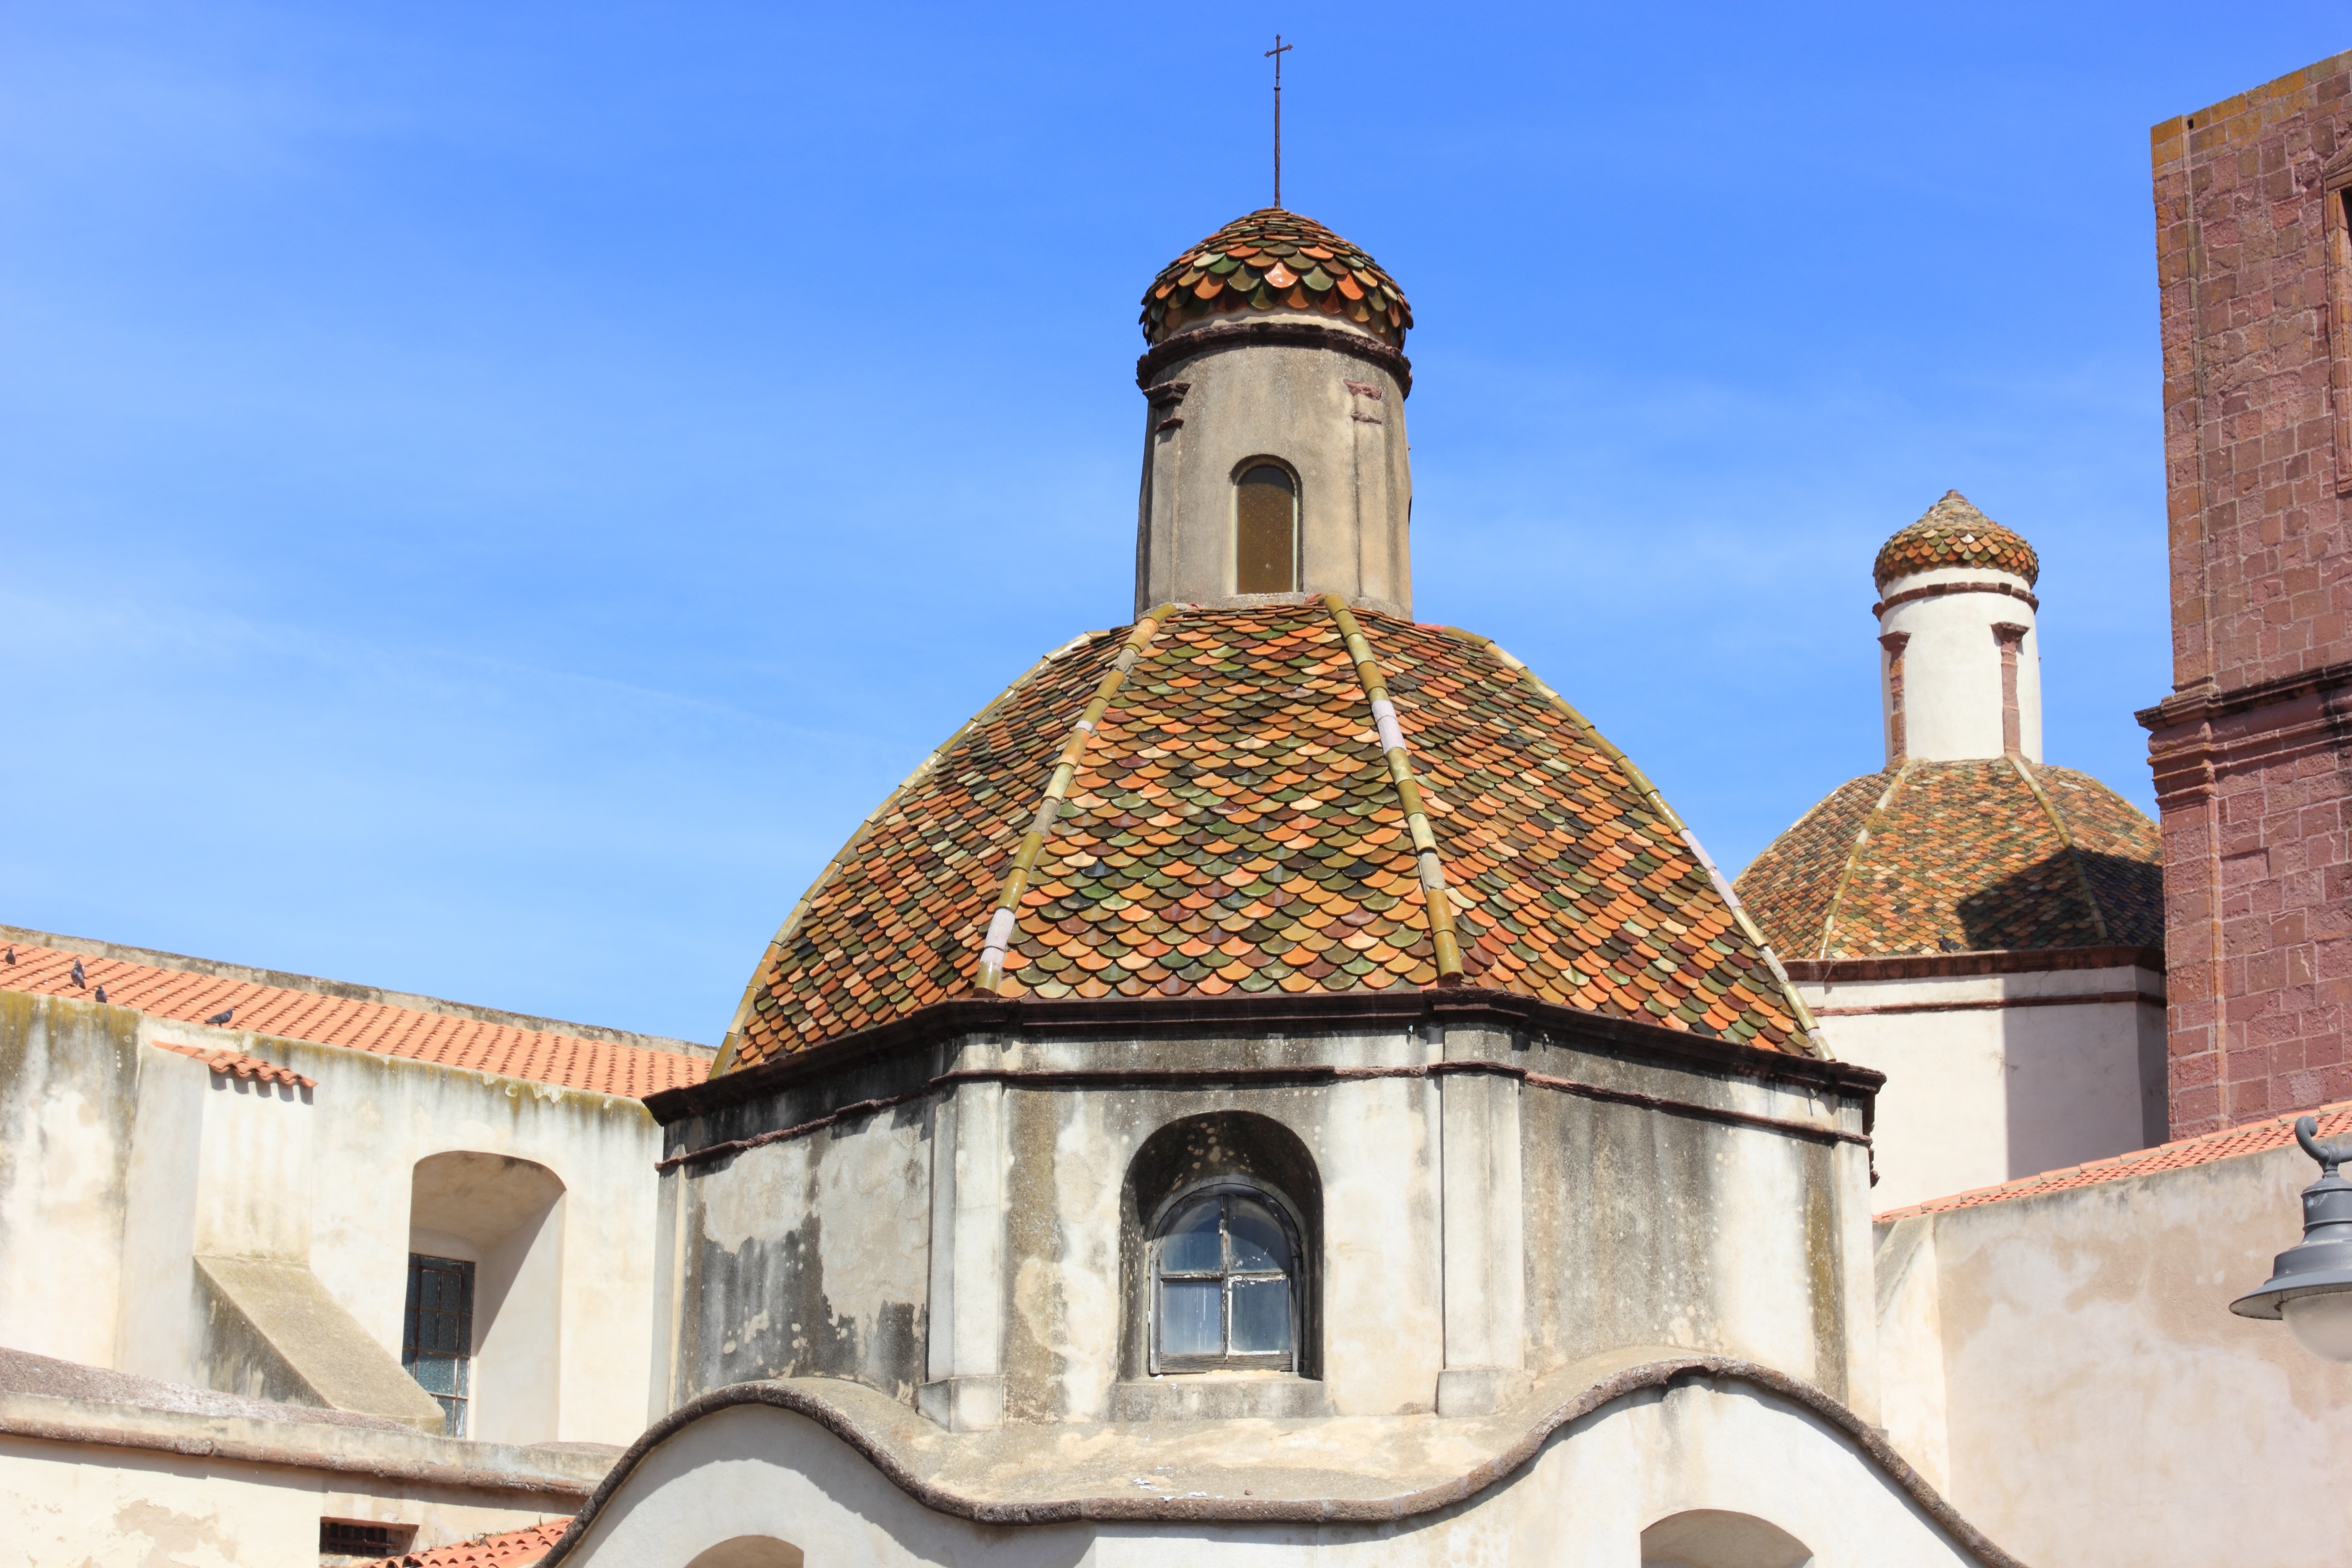
building, downtown, tower, italy, church, chapel, place of worship, bell tower, monastery, tiles, synagogue, dome, sardinia, bosa, historic site, byzantine architecture, spanish missions in california